Veronese bell ringing

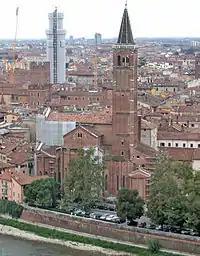
Santa Anastasia

The only significant adverse effect was the extinction of the older technique of bell ringing as a carillon. This tradition came from the masters like Vincenzi and Gardoni, some of whom decided to change technique by starting to ring the bells with their new method. An example is Giacomo Milossi (a student of Gardoni) whose skill was praised in a sonnet commemorating the bells of Santa Anastasia. In 1820 the church group from Tomba arrived to give a peal, followed by another wonderful peal in the bell tower of San Tomaso Becket, Quinzano e Parona.